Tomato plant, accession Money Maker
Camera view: bottom (45 deg); turntable rotation: 120 degrees
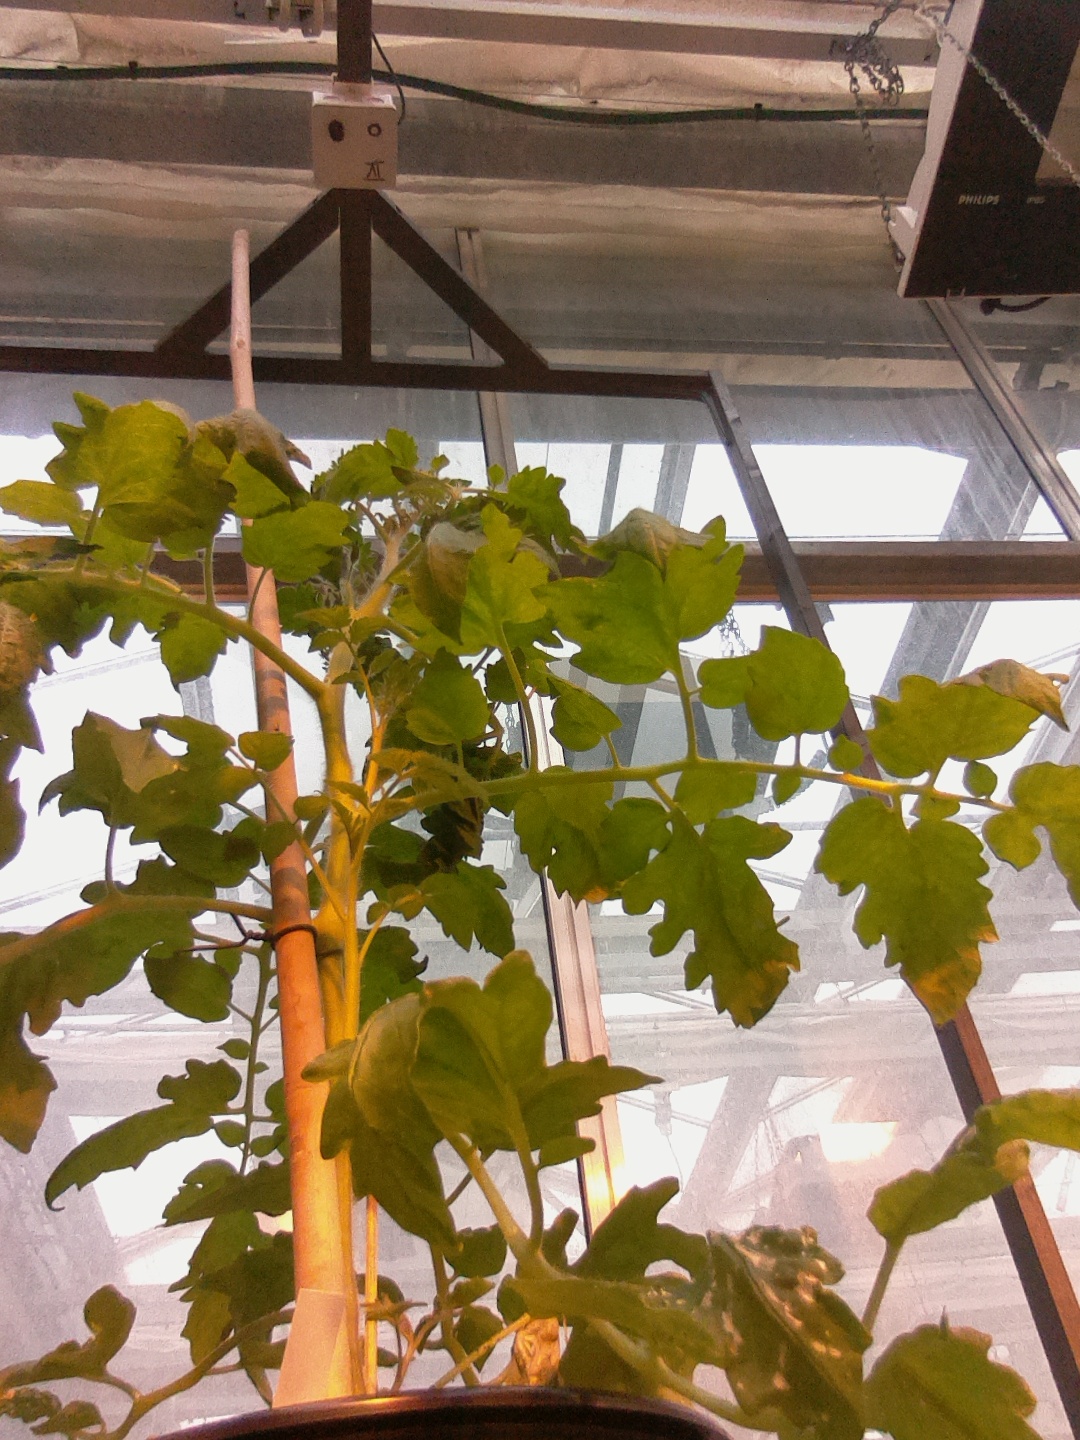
BBCH growth stage 53: 3 inflorescences visible